Lori Idlout

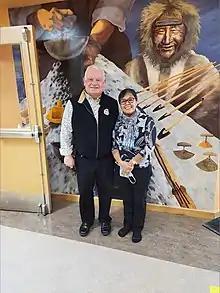
Lori Idlout and Jeff Avery at Kullik Elementary School

Idlout told Carol Off of CBC Radio's "As It Happens" that she intended to work on shifting the balance between the federal government and the people of Nunavut. She discussed that while the federal government wished to acquire Nunavut's resources, she wanted to "get the federal government to realize that [Nunavummiut] can negotiate ... in a position of power." Idlout stated she wanted to see the territory benefit more from the ongoing mining and exploration conducted within its land.